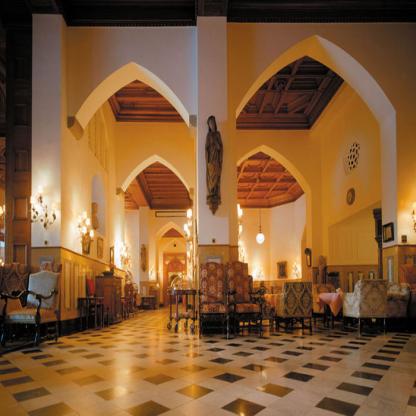
Scene: Indoor